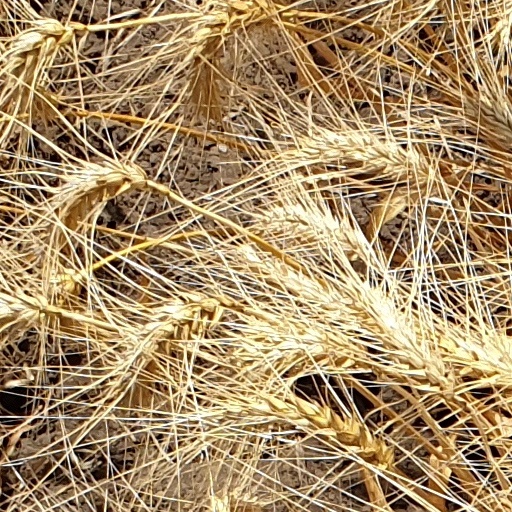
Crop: wheat